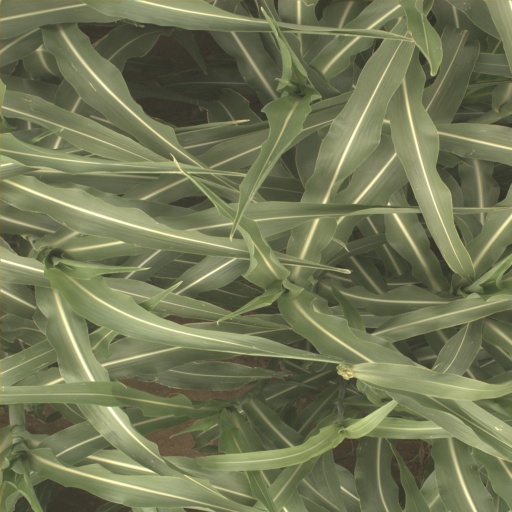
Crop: sorghum